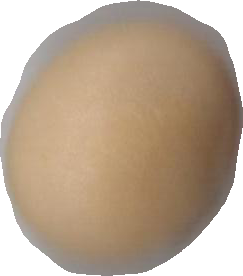
Variety: Grobogan